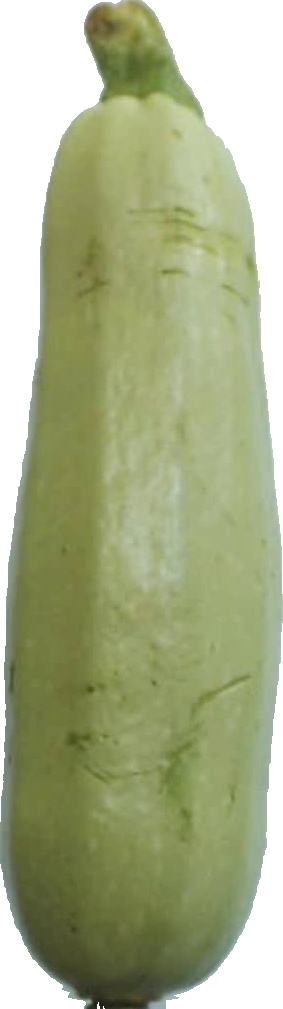
Label: zucchini_1